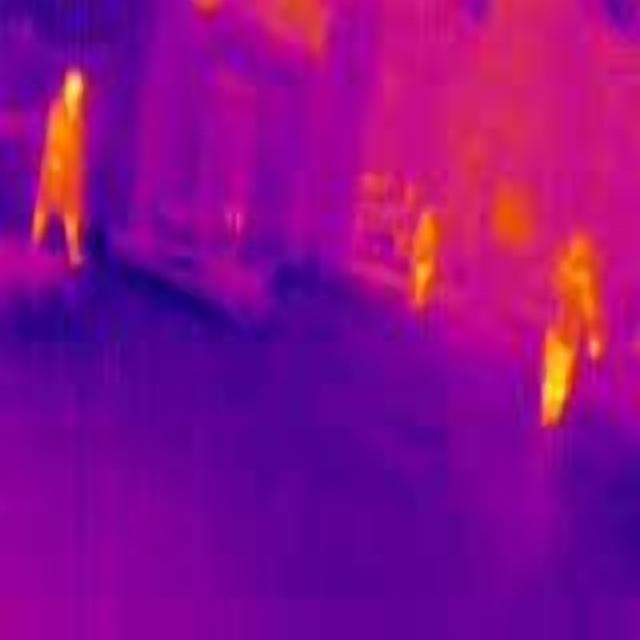
Detected objects:
label: person
label: person
label: person